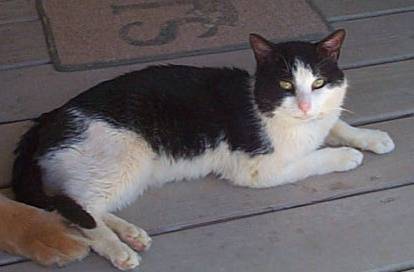
Label: cat